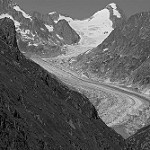
Label: B & W